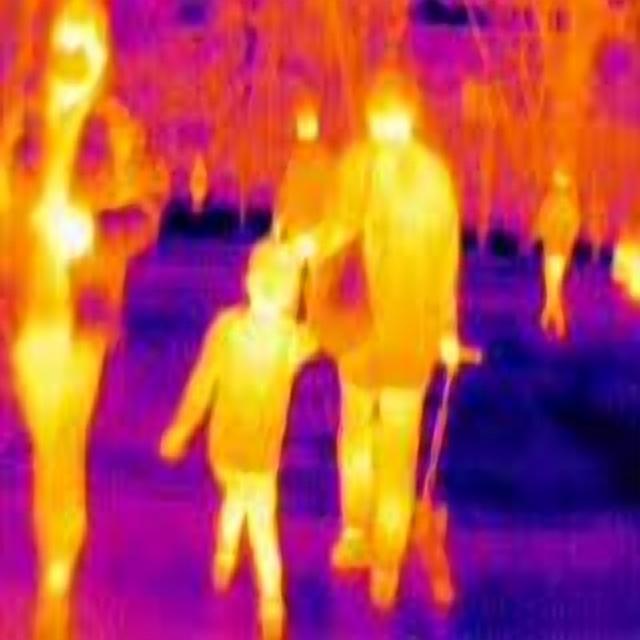
Detected objects:
label: person
label: person
label: person
label: person
label: person
label: person